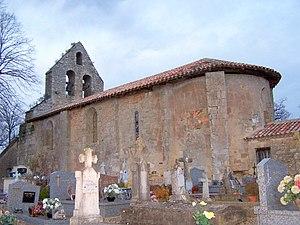
Église de Gouts à Cocumont (Lot-et-Garonne, France)
L'église Saint-Martin de Goux est une église catholique située sur le territoire de la commune de Cocumont, en France.